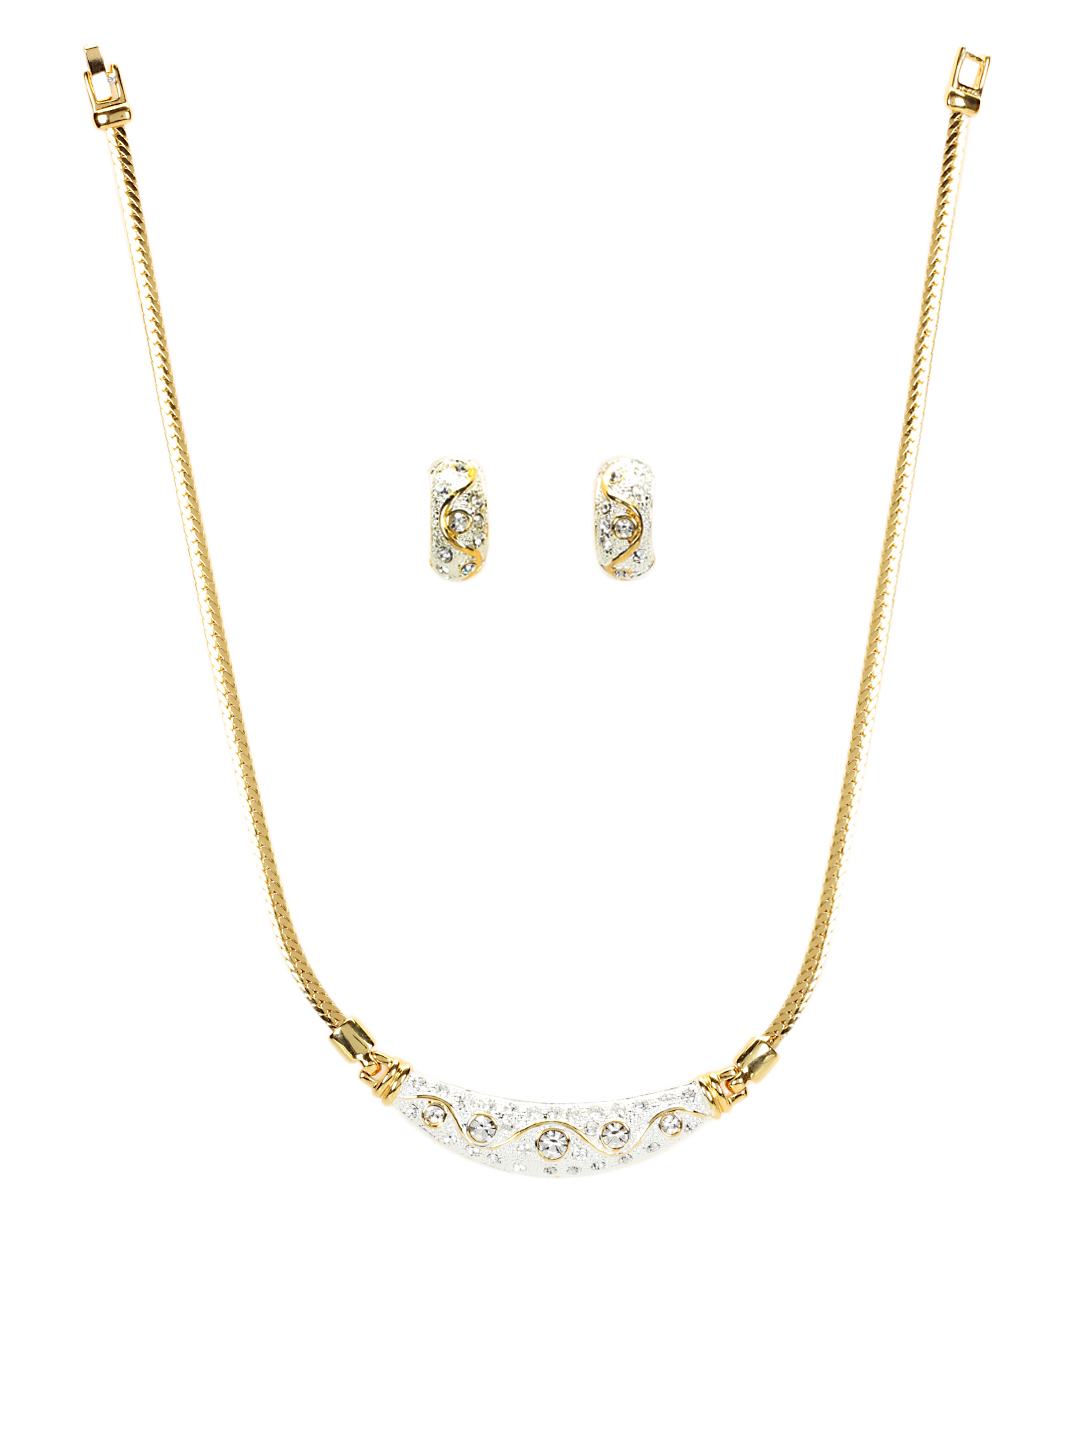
Estelle Women Gold Jewellery Set
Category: Accessories / Jewellery / Jewellery Set
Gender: Women
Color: Gold
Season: Winter 2015
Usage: Casual